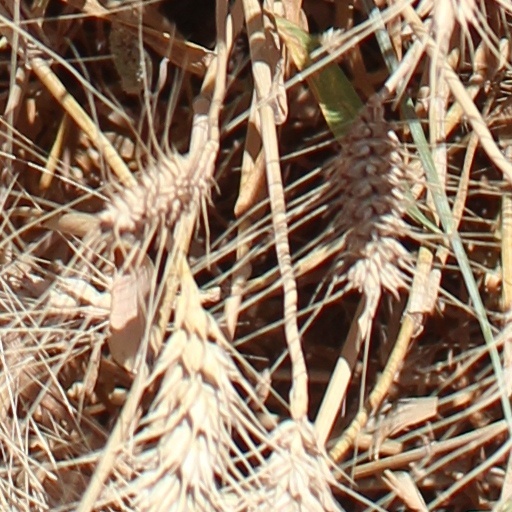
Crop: wheat